Michael Goodin

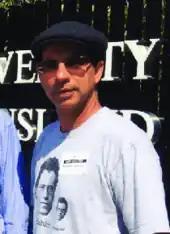
Michael M. Goodin

Michael Maurice Goodin (April 8, 1967 – December 12, 2020) was a Jamaican-born plant virologist. He researched interactions between the virus and the host cell, focusing on rhabdoviruses that infect plants. He also studied emerging plant viruses, including economically significant viruses infecting coffee plants. He co-invented a widely used method of generating large amounts of expressed proteins in leaves infiltrated with "Agrobacterium" (with Ralf Dietzgen), and developed other techniques for plant molecular virology research. Goodin moved to the United States in around 1989 and was a professor at the University of Kentucky from 2017 until his death.